Raven banner

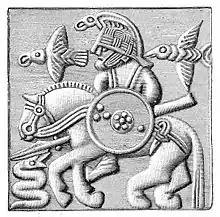
Vendel era helmet plate showing a mounted varrior with two ravens flying overhead. Potentially also a raven crest on the helmet. Compare with germanic boar helmets.

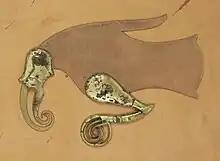
Raven artwork on the Vendel I shield (early 600s) at the Swedish Museum of National Antiquities.

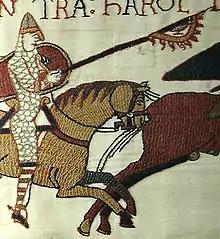
Detail from the Bayeux Tapestry, showing a Norman knight carrying a banner with bird motif, assumed to be a raven banner.

The raven is a common iconic figure in Norse mythology. The highest god Odin had two ravens named Huginn and Muninn ("thought" and "memory" respectively) who flew around the world bringing back tidings to their master. Therefore, one of Odin's many names was the "raven god" ("Hrafnaguð"). In "Gylfaginning" (c. 1220), the medieval Icelandic historian Snorri Sturluson explains: